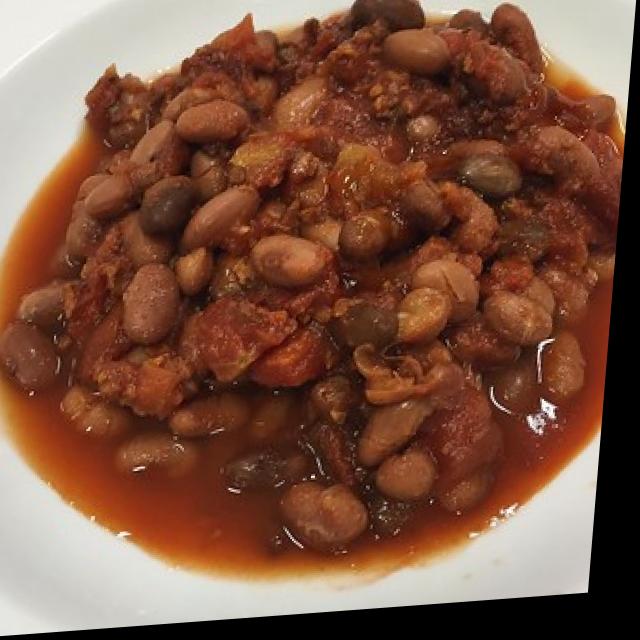
Dish: rajma_curry